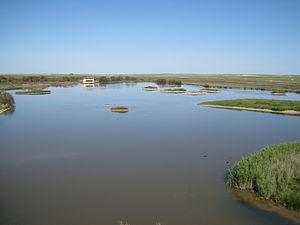
Cet article recense les zones humides de l'Espagne concernées par la convention de Ramsar.